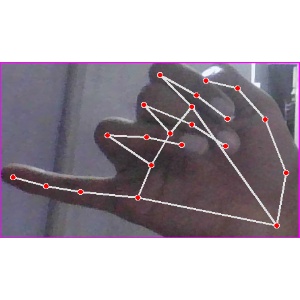
अक्षर: च